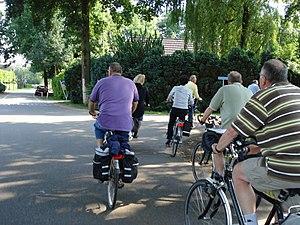
Koolwijk est un petit village néerlandais de la commune d'Oss du nord-est de la province du Brabant-Septentrional. On distingue les hameaux Grote Koolwijk et Kleine Koolwijk. Koolwijk compte 323 habitants en 2005.